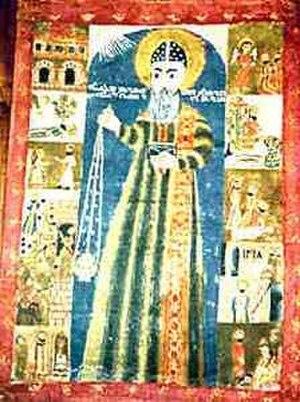
La prière du Juste Éphrem est une prière attribuée à Éphrem le Syrien et en usage dans les Églises d'Orient — Églises orthodoxes et Églises catholiques de rite byzantin — durant le Grand Carême. Selon la tradition byzantine, cette prière résume le plus simplement l'esprit du carême ; de ce fait, elle est la prière du Grand Carême par excellence, récitée à tous les services de semaine comme en privé.